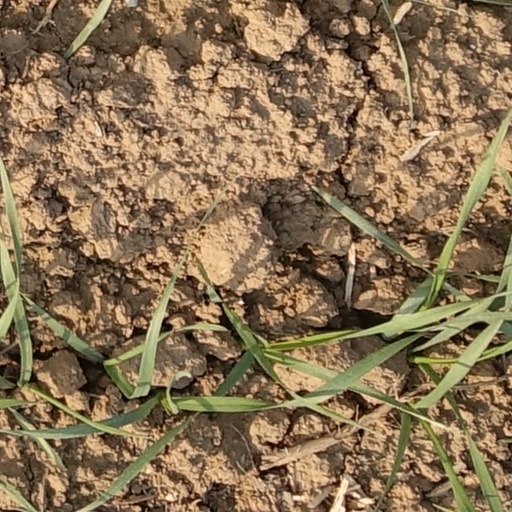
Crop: wheat